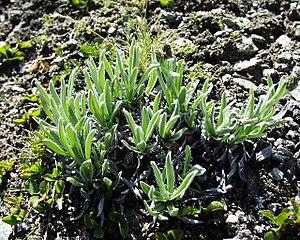
Le Rysy est un sommet de la chaîne des Hautes Tatras, dans l'arc extérieur des Carpates, sur la frontière entre la Pologne et la Slovaquie. Il culmine à 2 503 mètres d'altitude en Slovaquie. Sur son versant septentrional, à 2 499,6 mètres d'altitude, se trouve le point culminant de la Pologne.
Le Pied de chat des Carpates, également appelé Antennaire des Carpates, est une espèce de plante vivace herbacée du genre Antennaria et de la famille des Asteraceae, originaire des montagnes européennes.